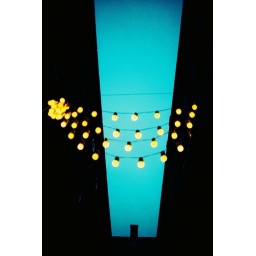
bridge over the sky